Imperial Russian Army

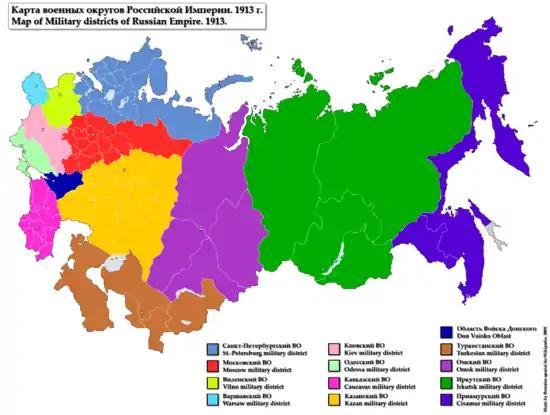
Russian military districts in 1913

Guards units were tasked with protecting the Russian Emperor (the tsar) and the Imperial family. Throughout the Napoleonic Wars the Imperial Russian Guard was commanded by Grand Duke Konstantin. The guard grew from a few regiments to two infantry divisions combined into the V Infantry Corps commanded at Borodino by General Lieutenant Lavrov and two cavalry divisions with their own artillery and train by the conclusion of the 1814 campaign.